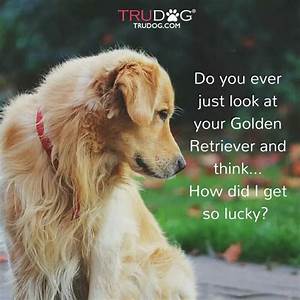
Label: dog